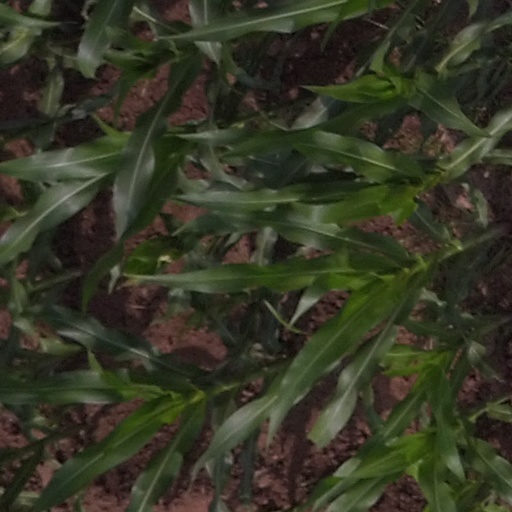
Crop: maize; corn